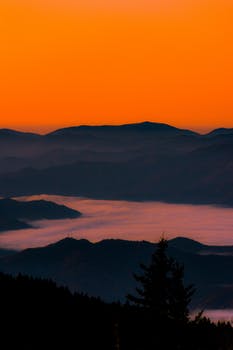
Label: No Watermark